Leer, Lower Saxony

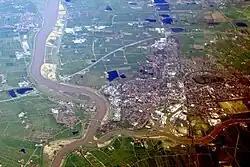
Aerial view of Leer

Leer is a town in the district of Leer in the region of East Frisia, in the northwestern part of Lower Saxony, Germany. It is situated on the river Leda, a tributary of the river Ems, near the border with the Netherlands. With 34,958 inhabitants (2021), it is the third-largest city in East Frisia after Emden and Aurich.